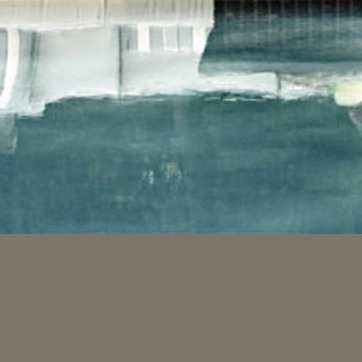
Material: water